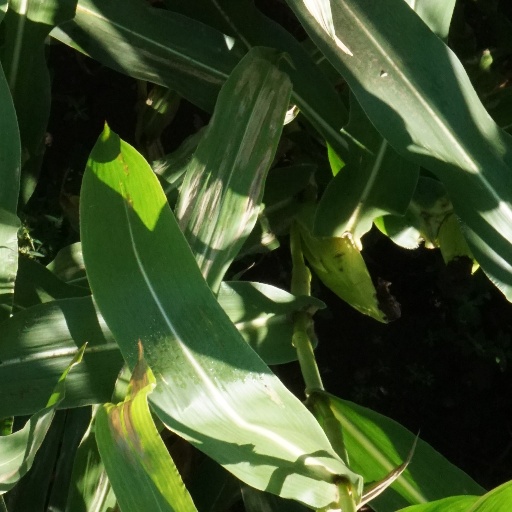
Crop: maize; corn